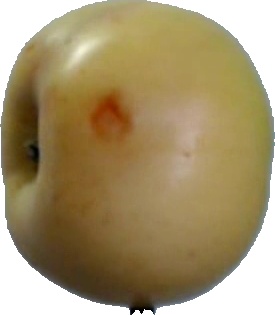
Label: apple_6